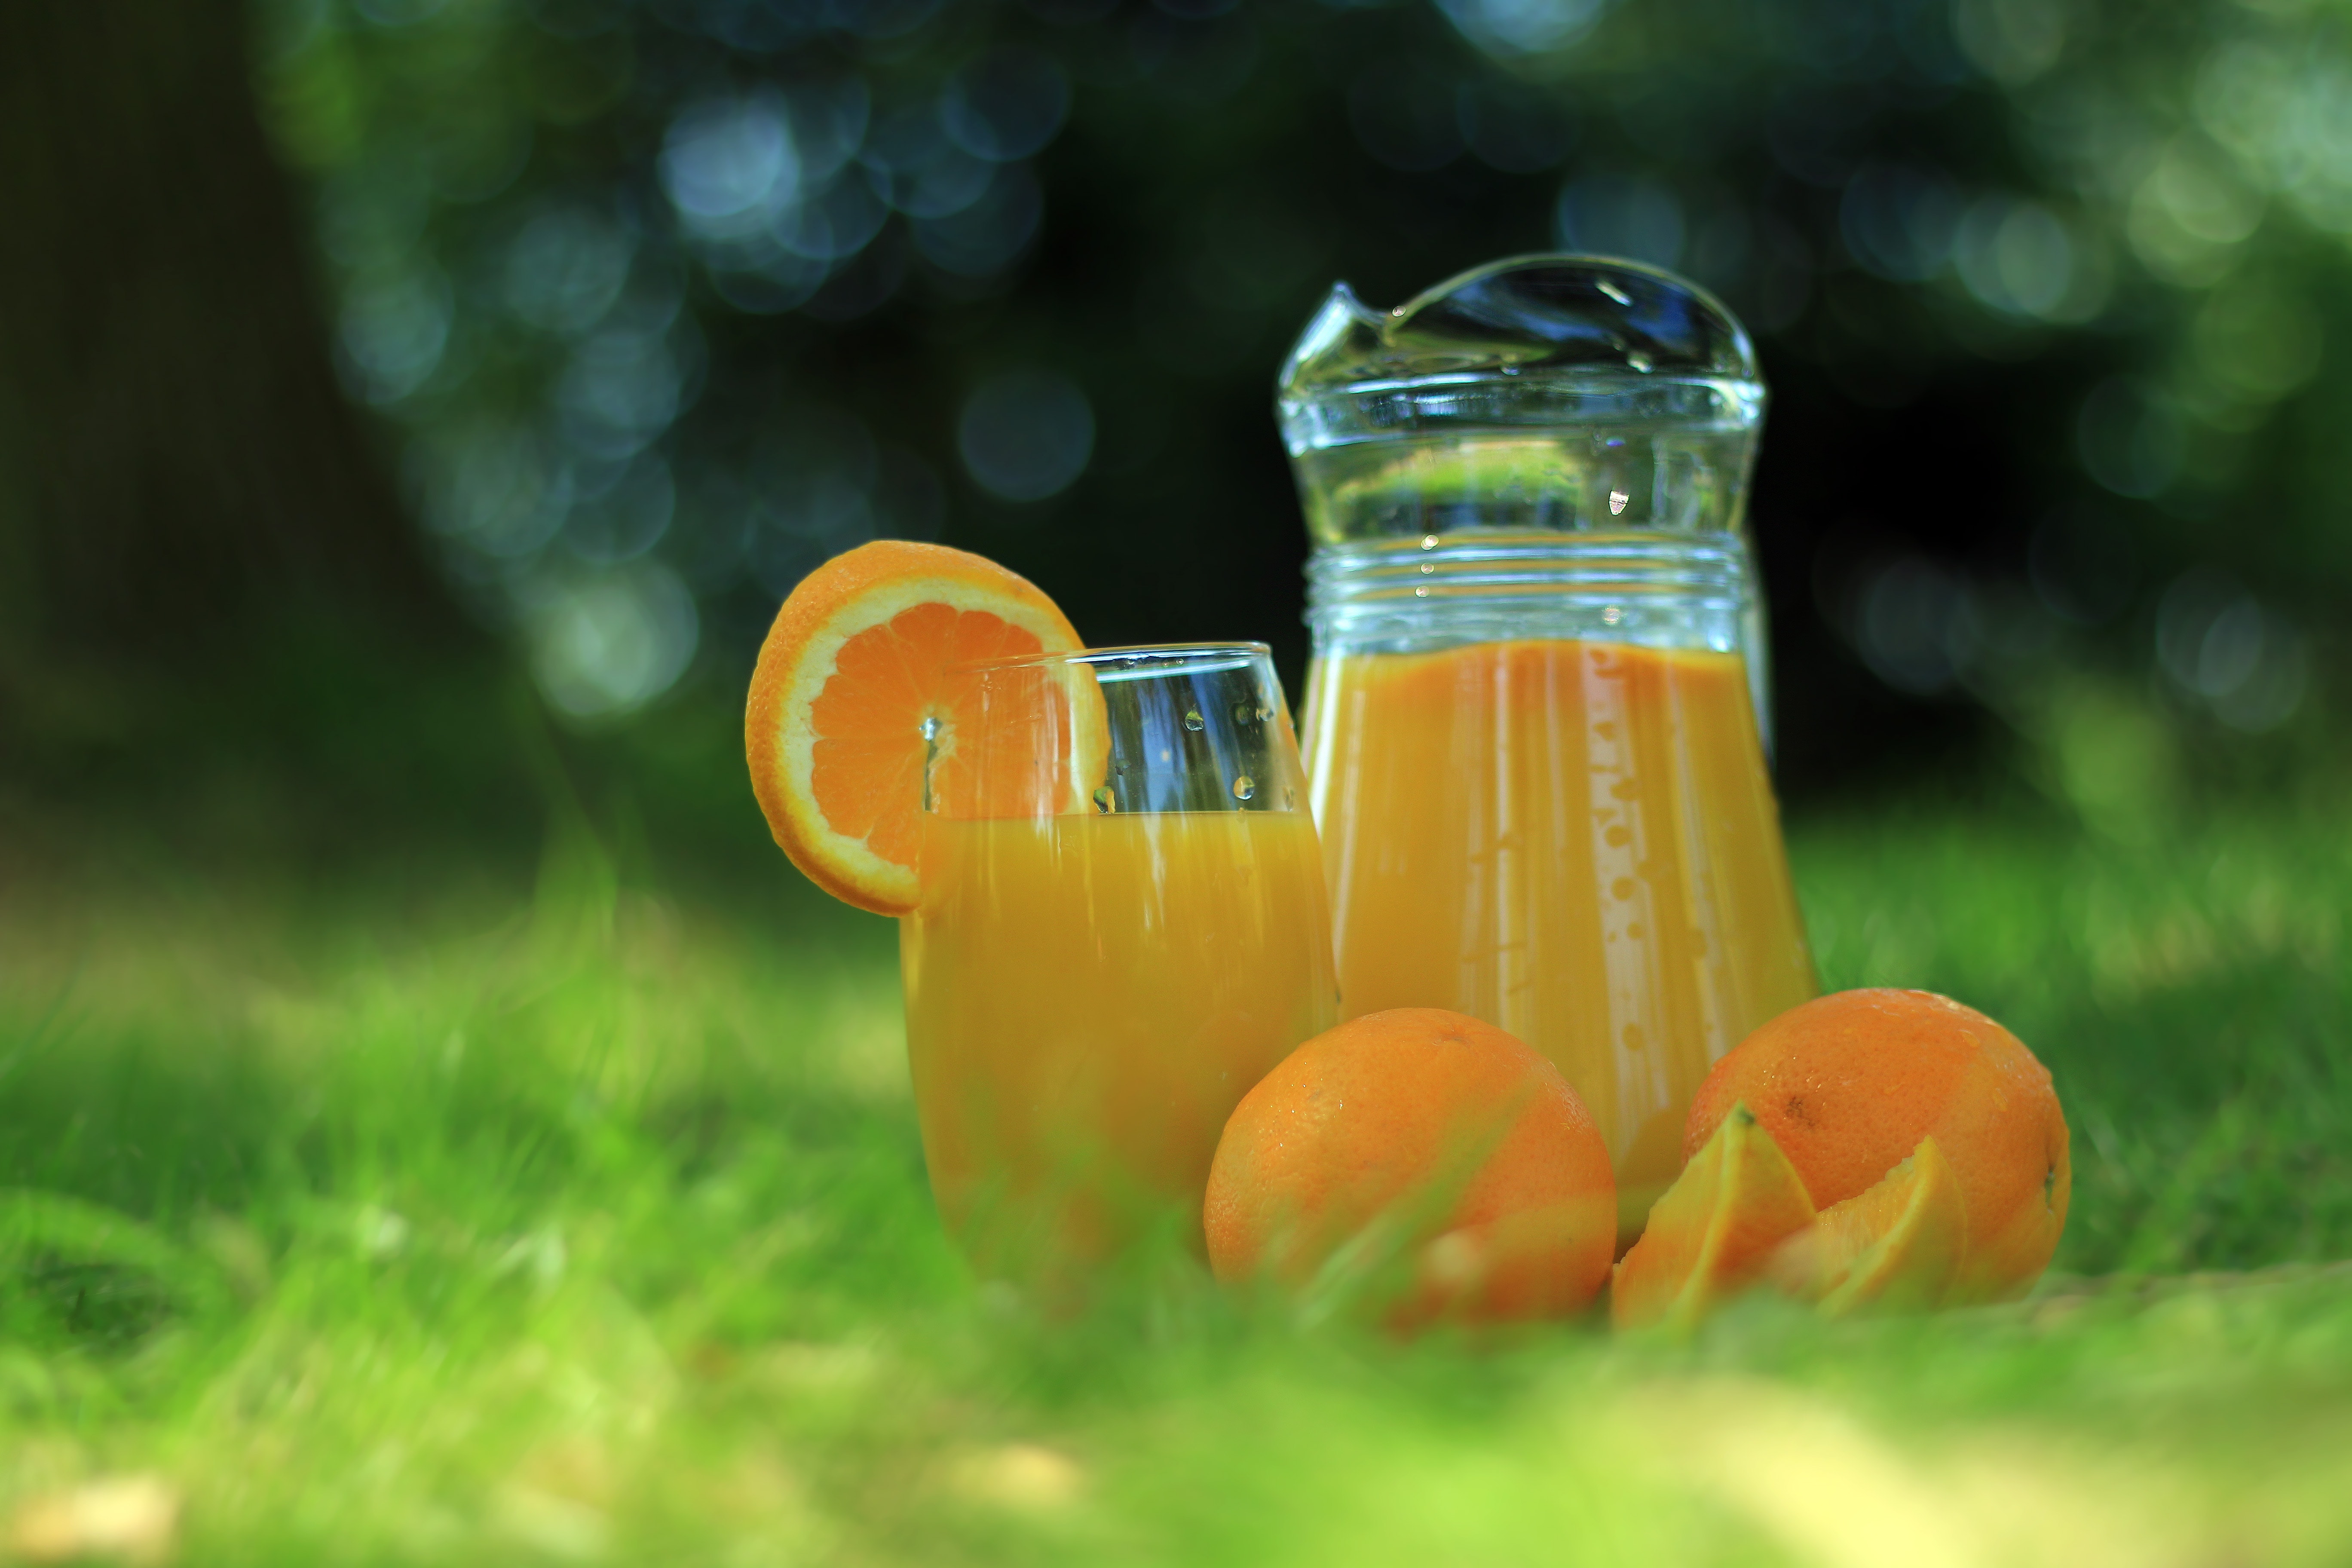
juice, drink, orange drink, orange juice, lemonade, orange soft drink, plant, fruit, orange, citrus, food, mason jar, shrub